Question: Please indicate a possible affordance area of bicycle that can be used for pedaling
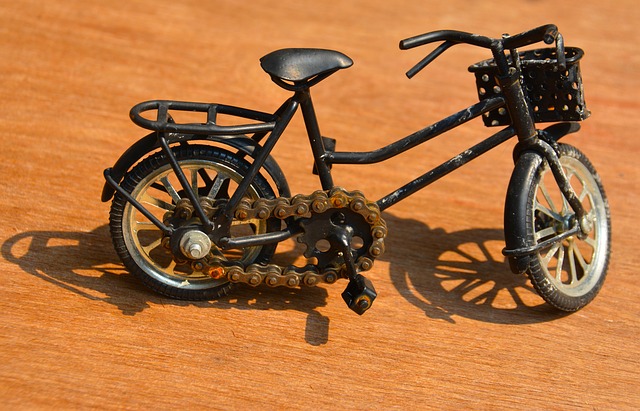
Answer: [334.5, 269.5, 384.5, 319.5]